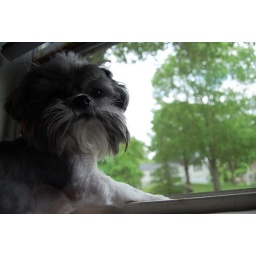
That doggy in the window